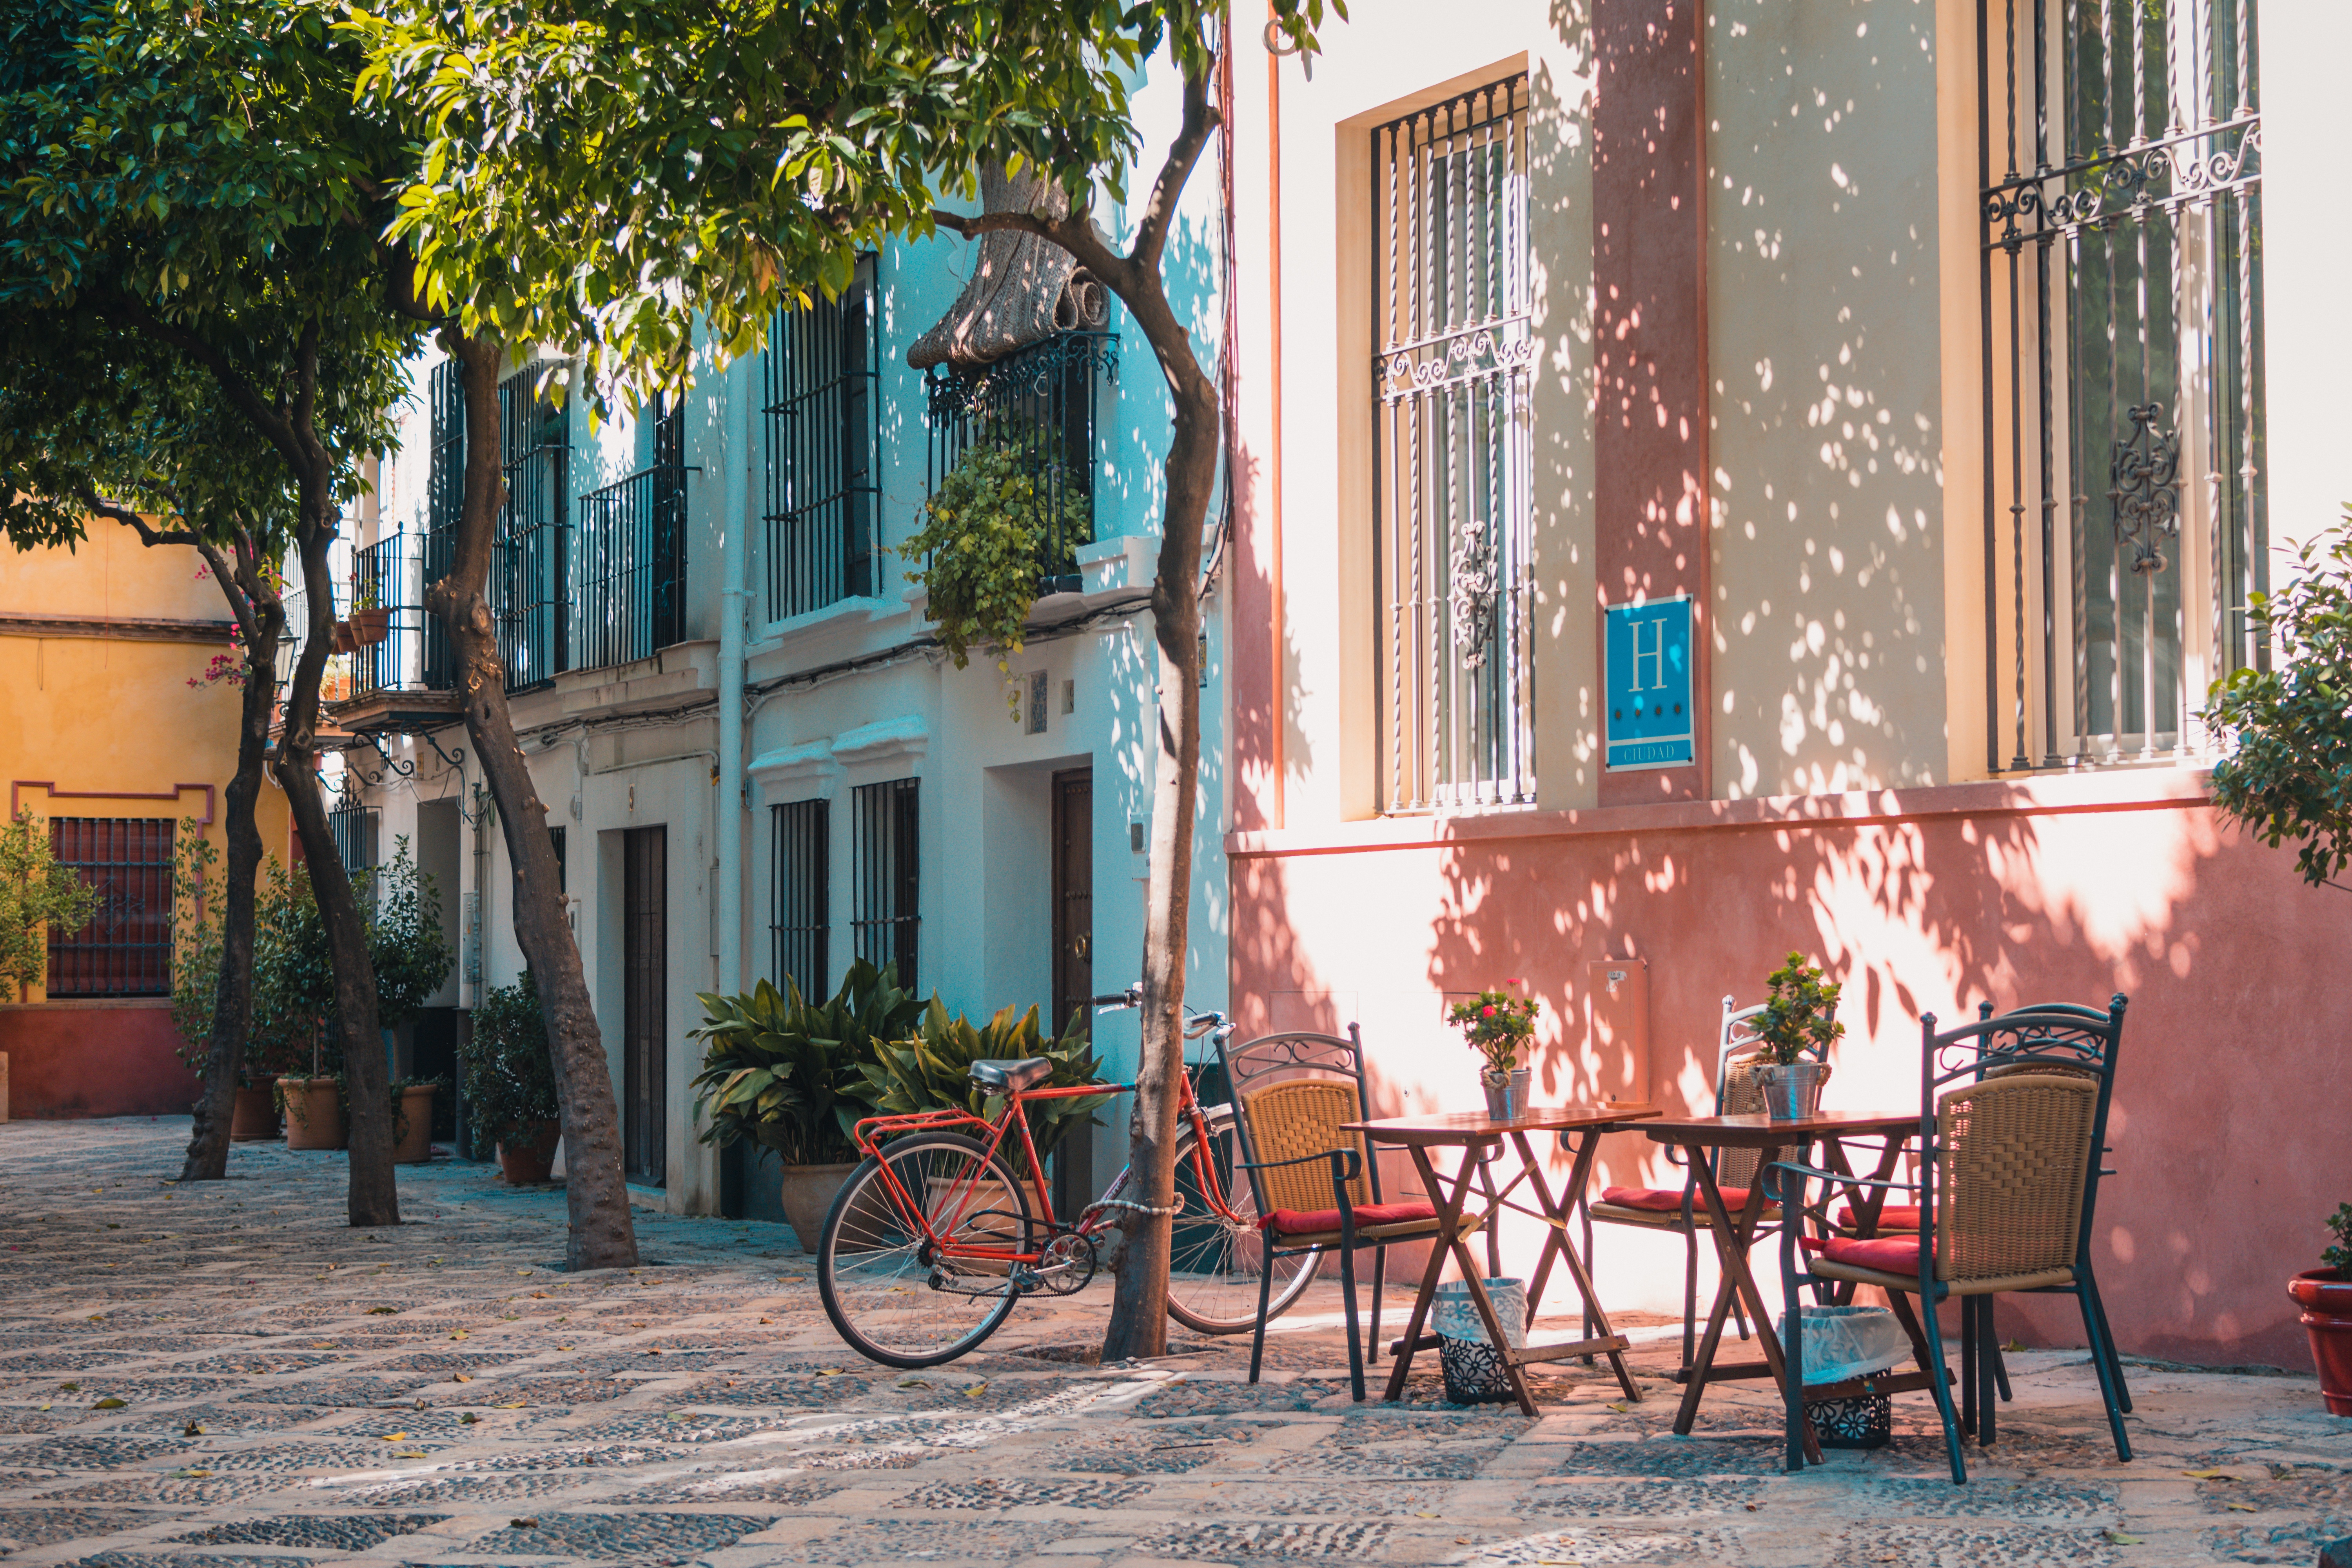
road, street, house, town, home, vacation, village, courtyard, estate, neighbourhood